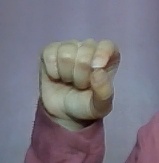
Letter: fa